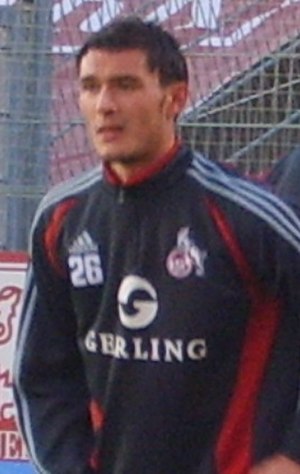
Aleksandar Mitreski
Aleksandar Mitreski er en makedonsk tidligere fodboldspiller.